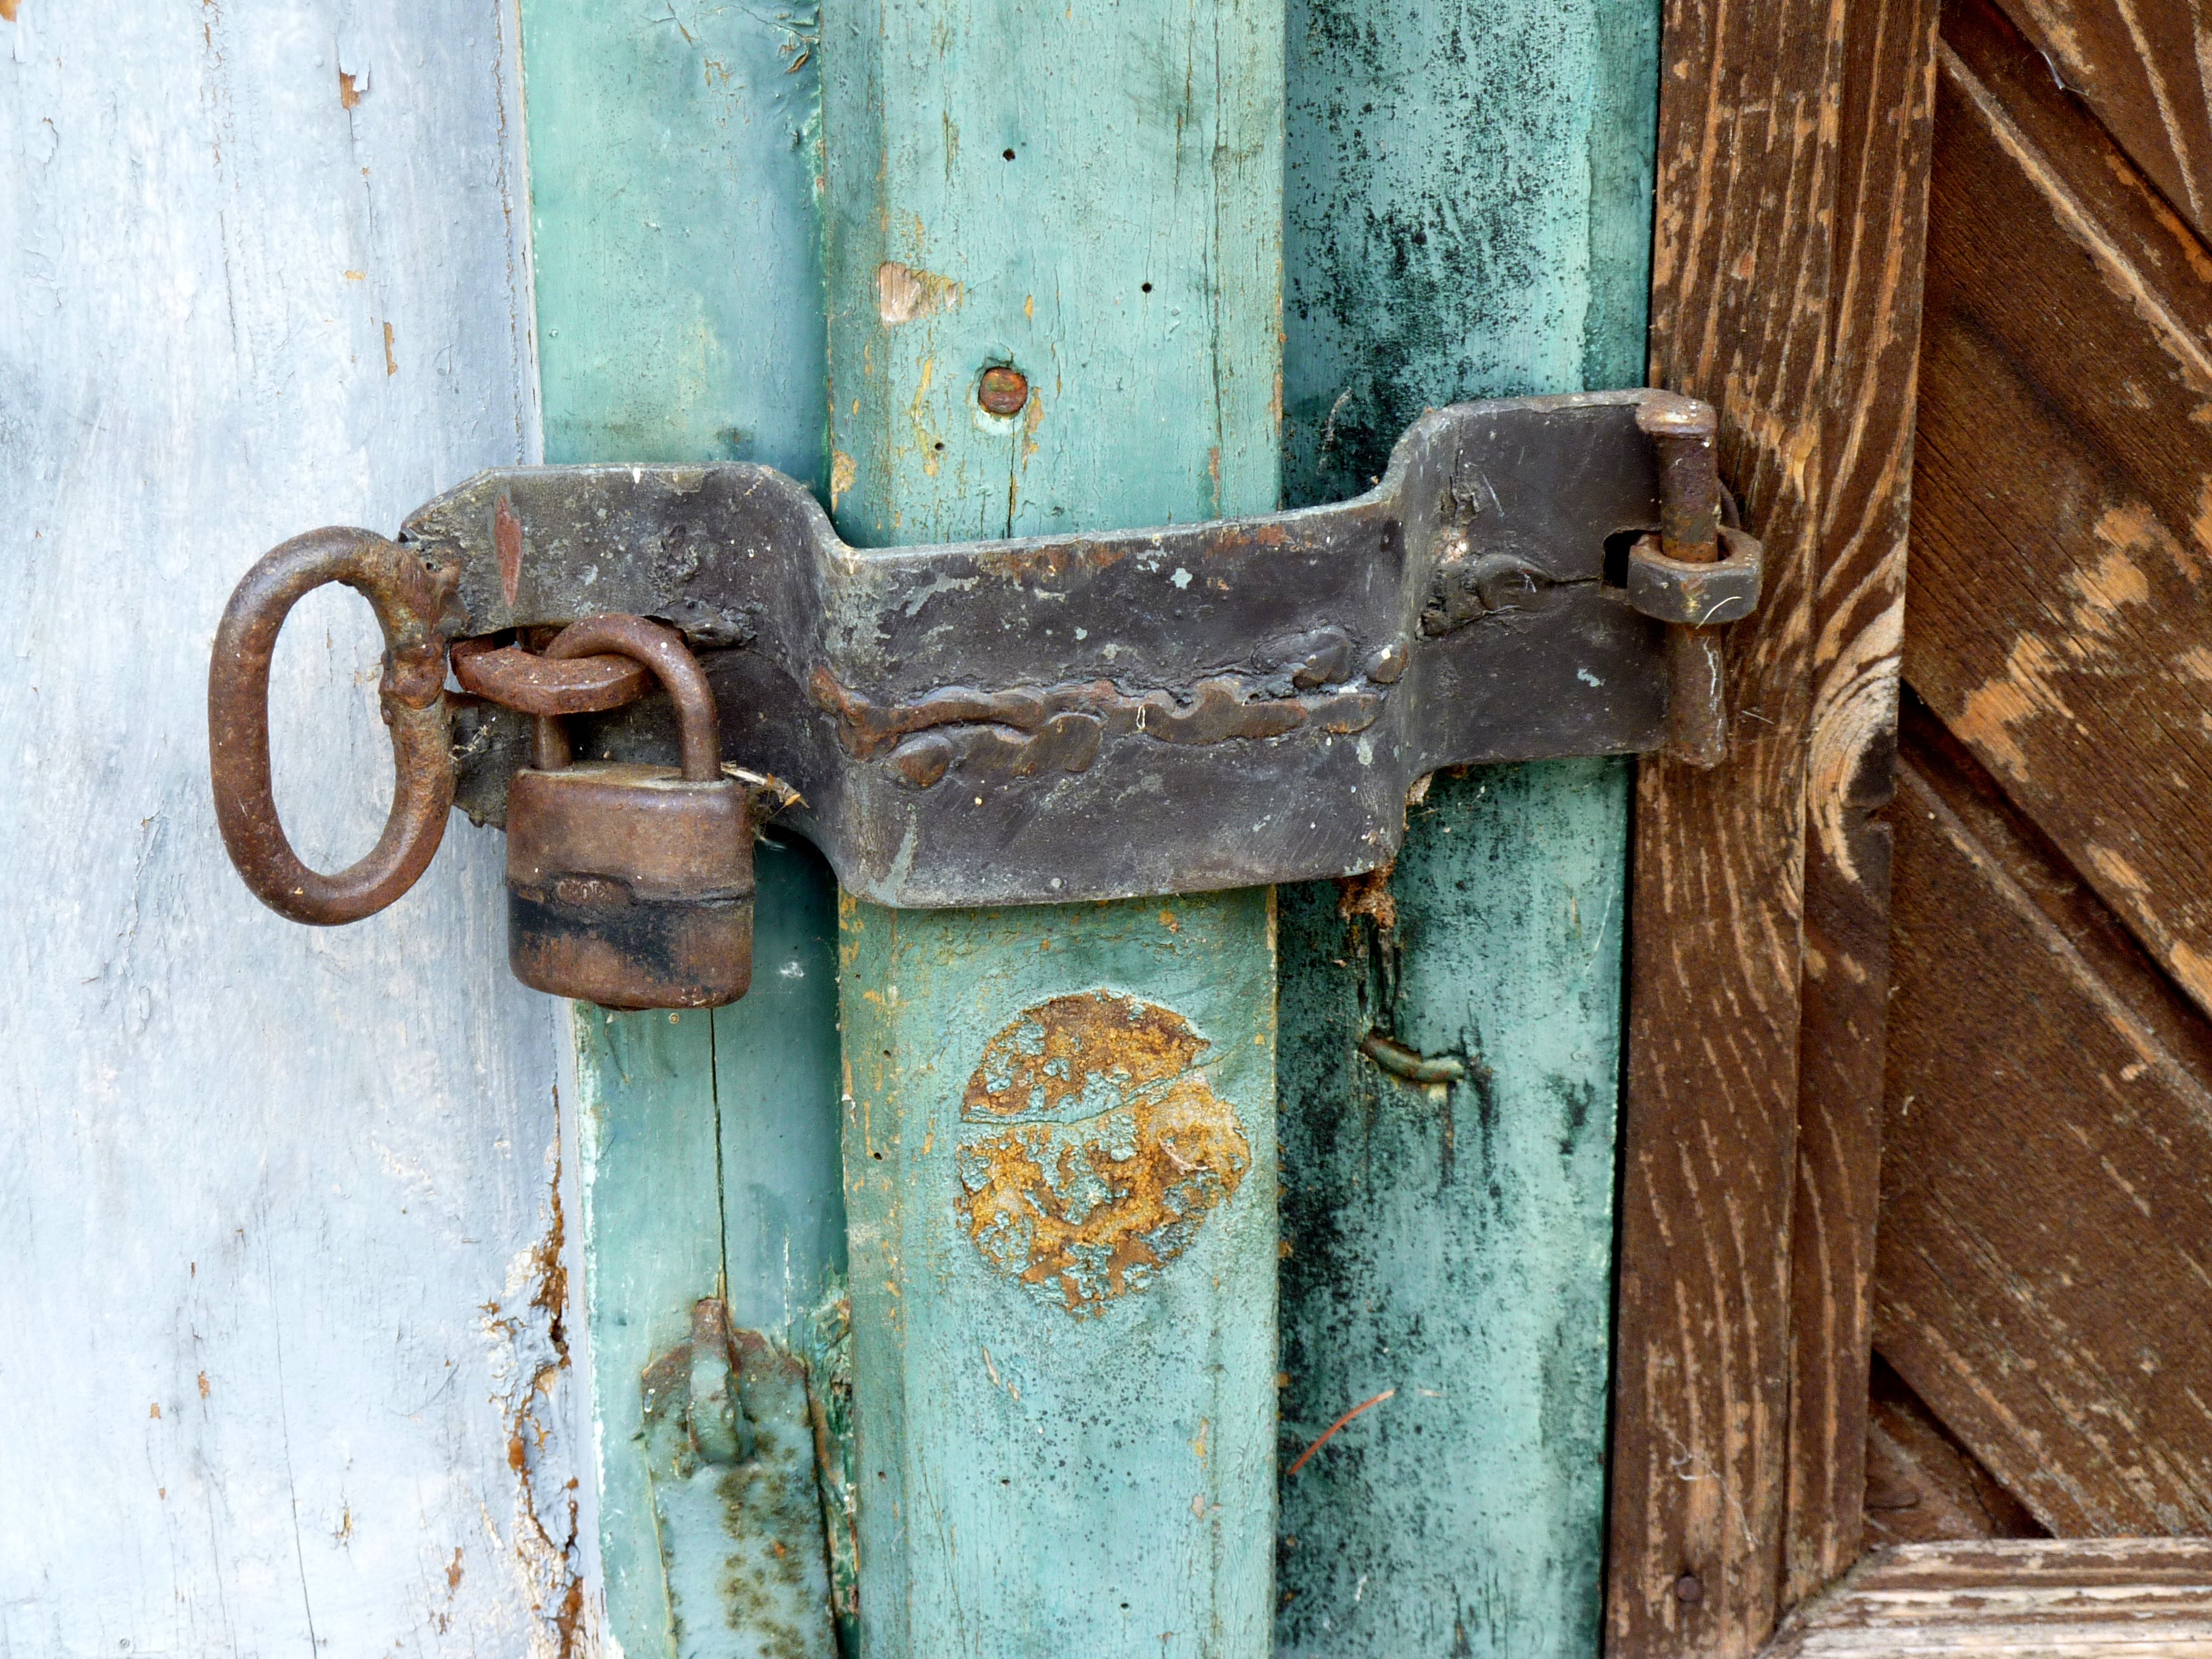
wood, antique, rust, metal, castle, furniture, material, bolt, iron, carving, closure, old wooden door, blocked, man made object, ancient history